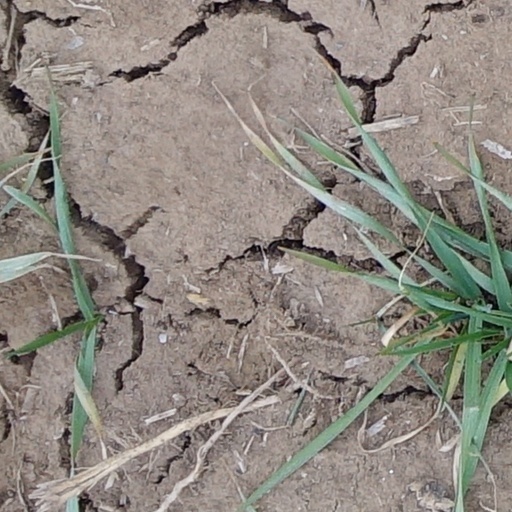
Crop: wheat